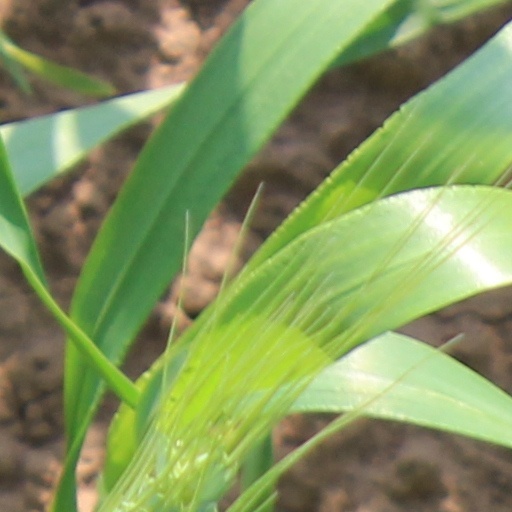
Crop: wheat